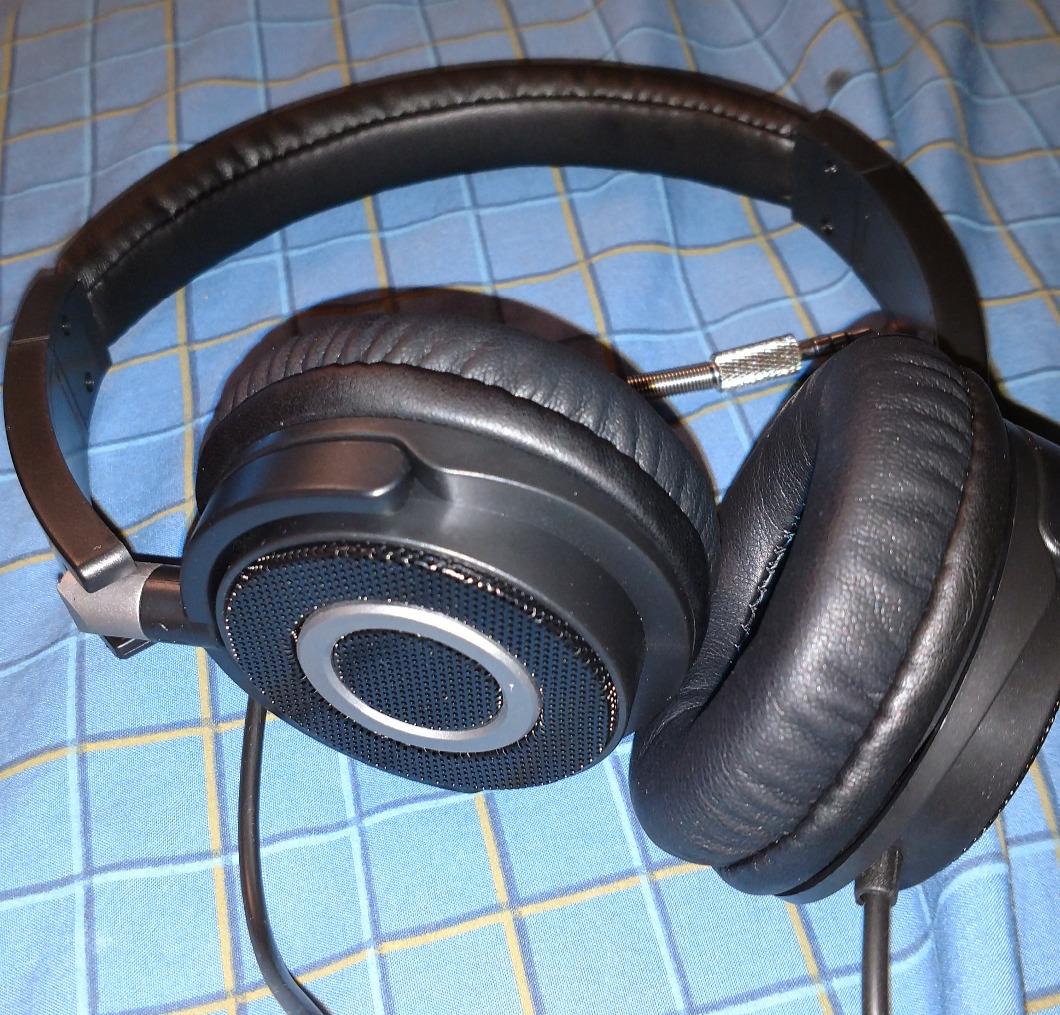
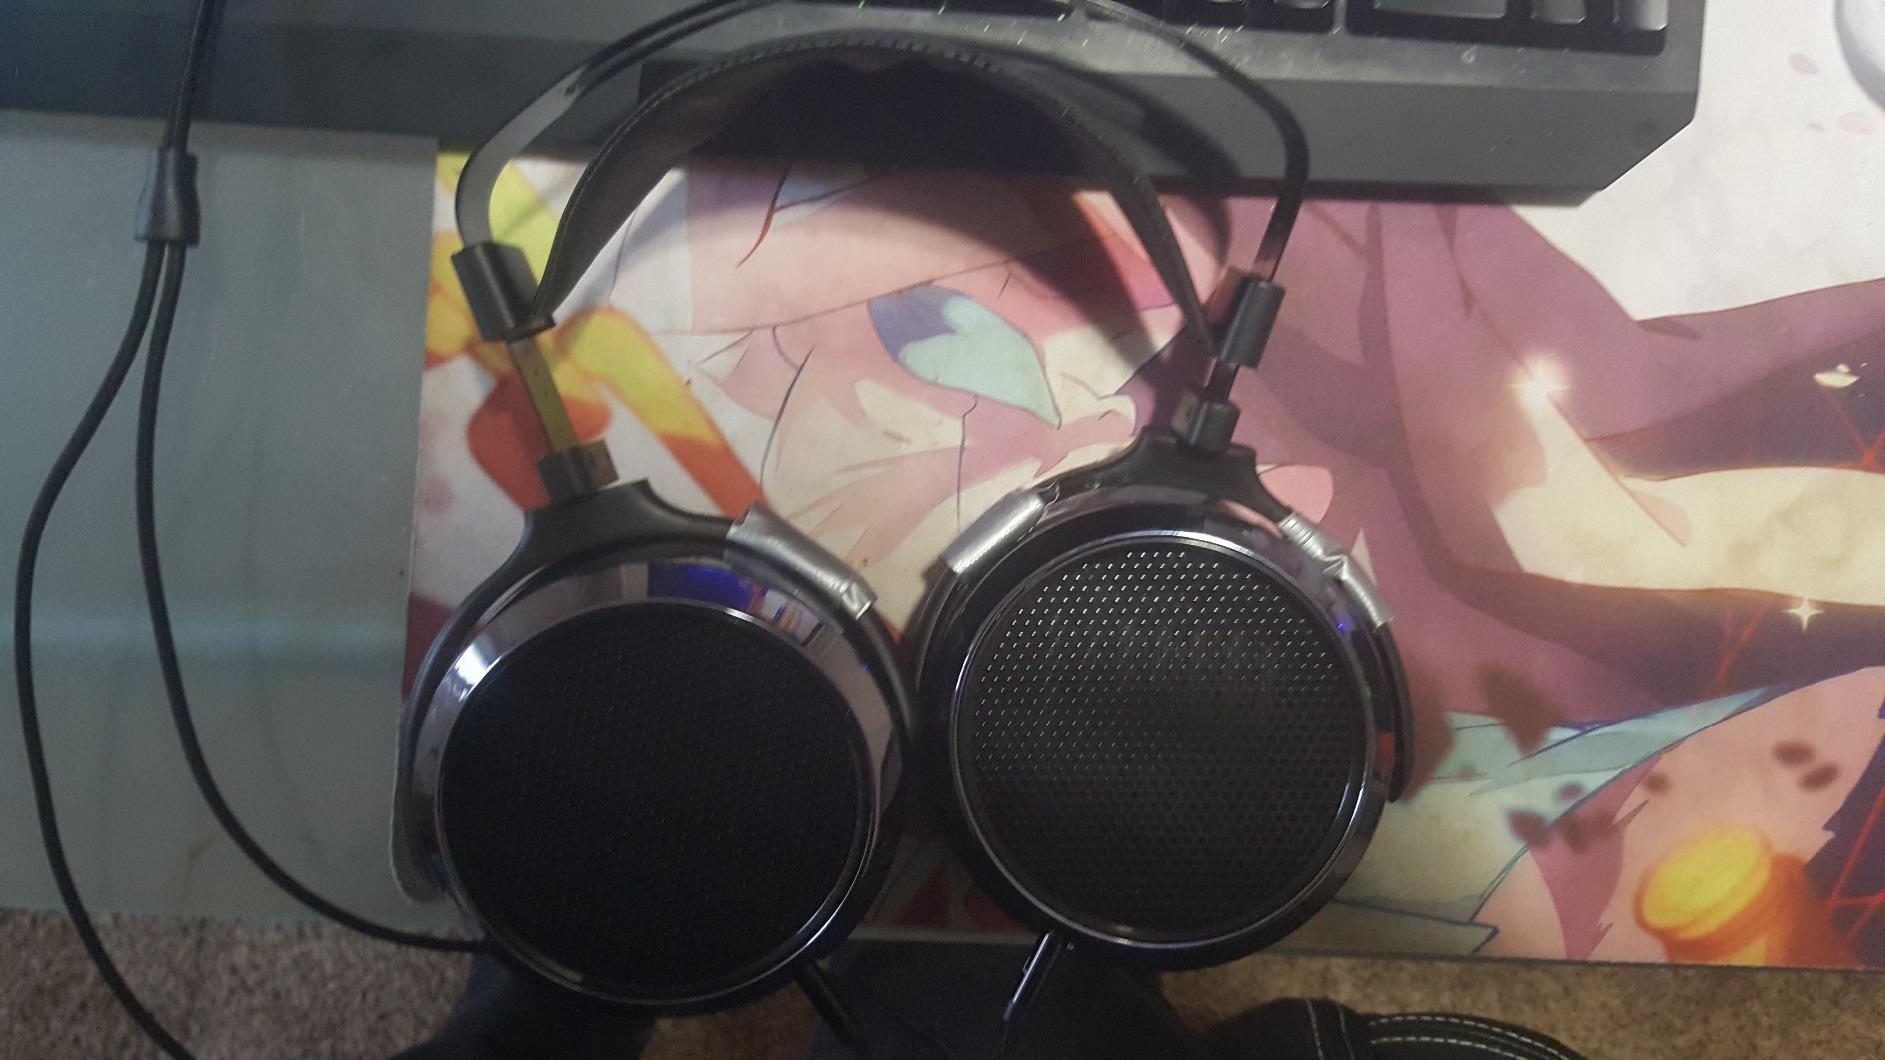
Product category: headphones
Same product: no